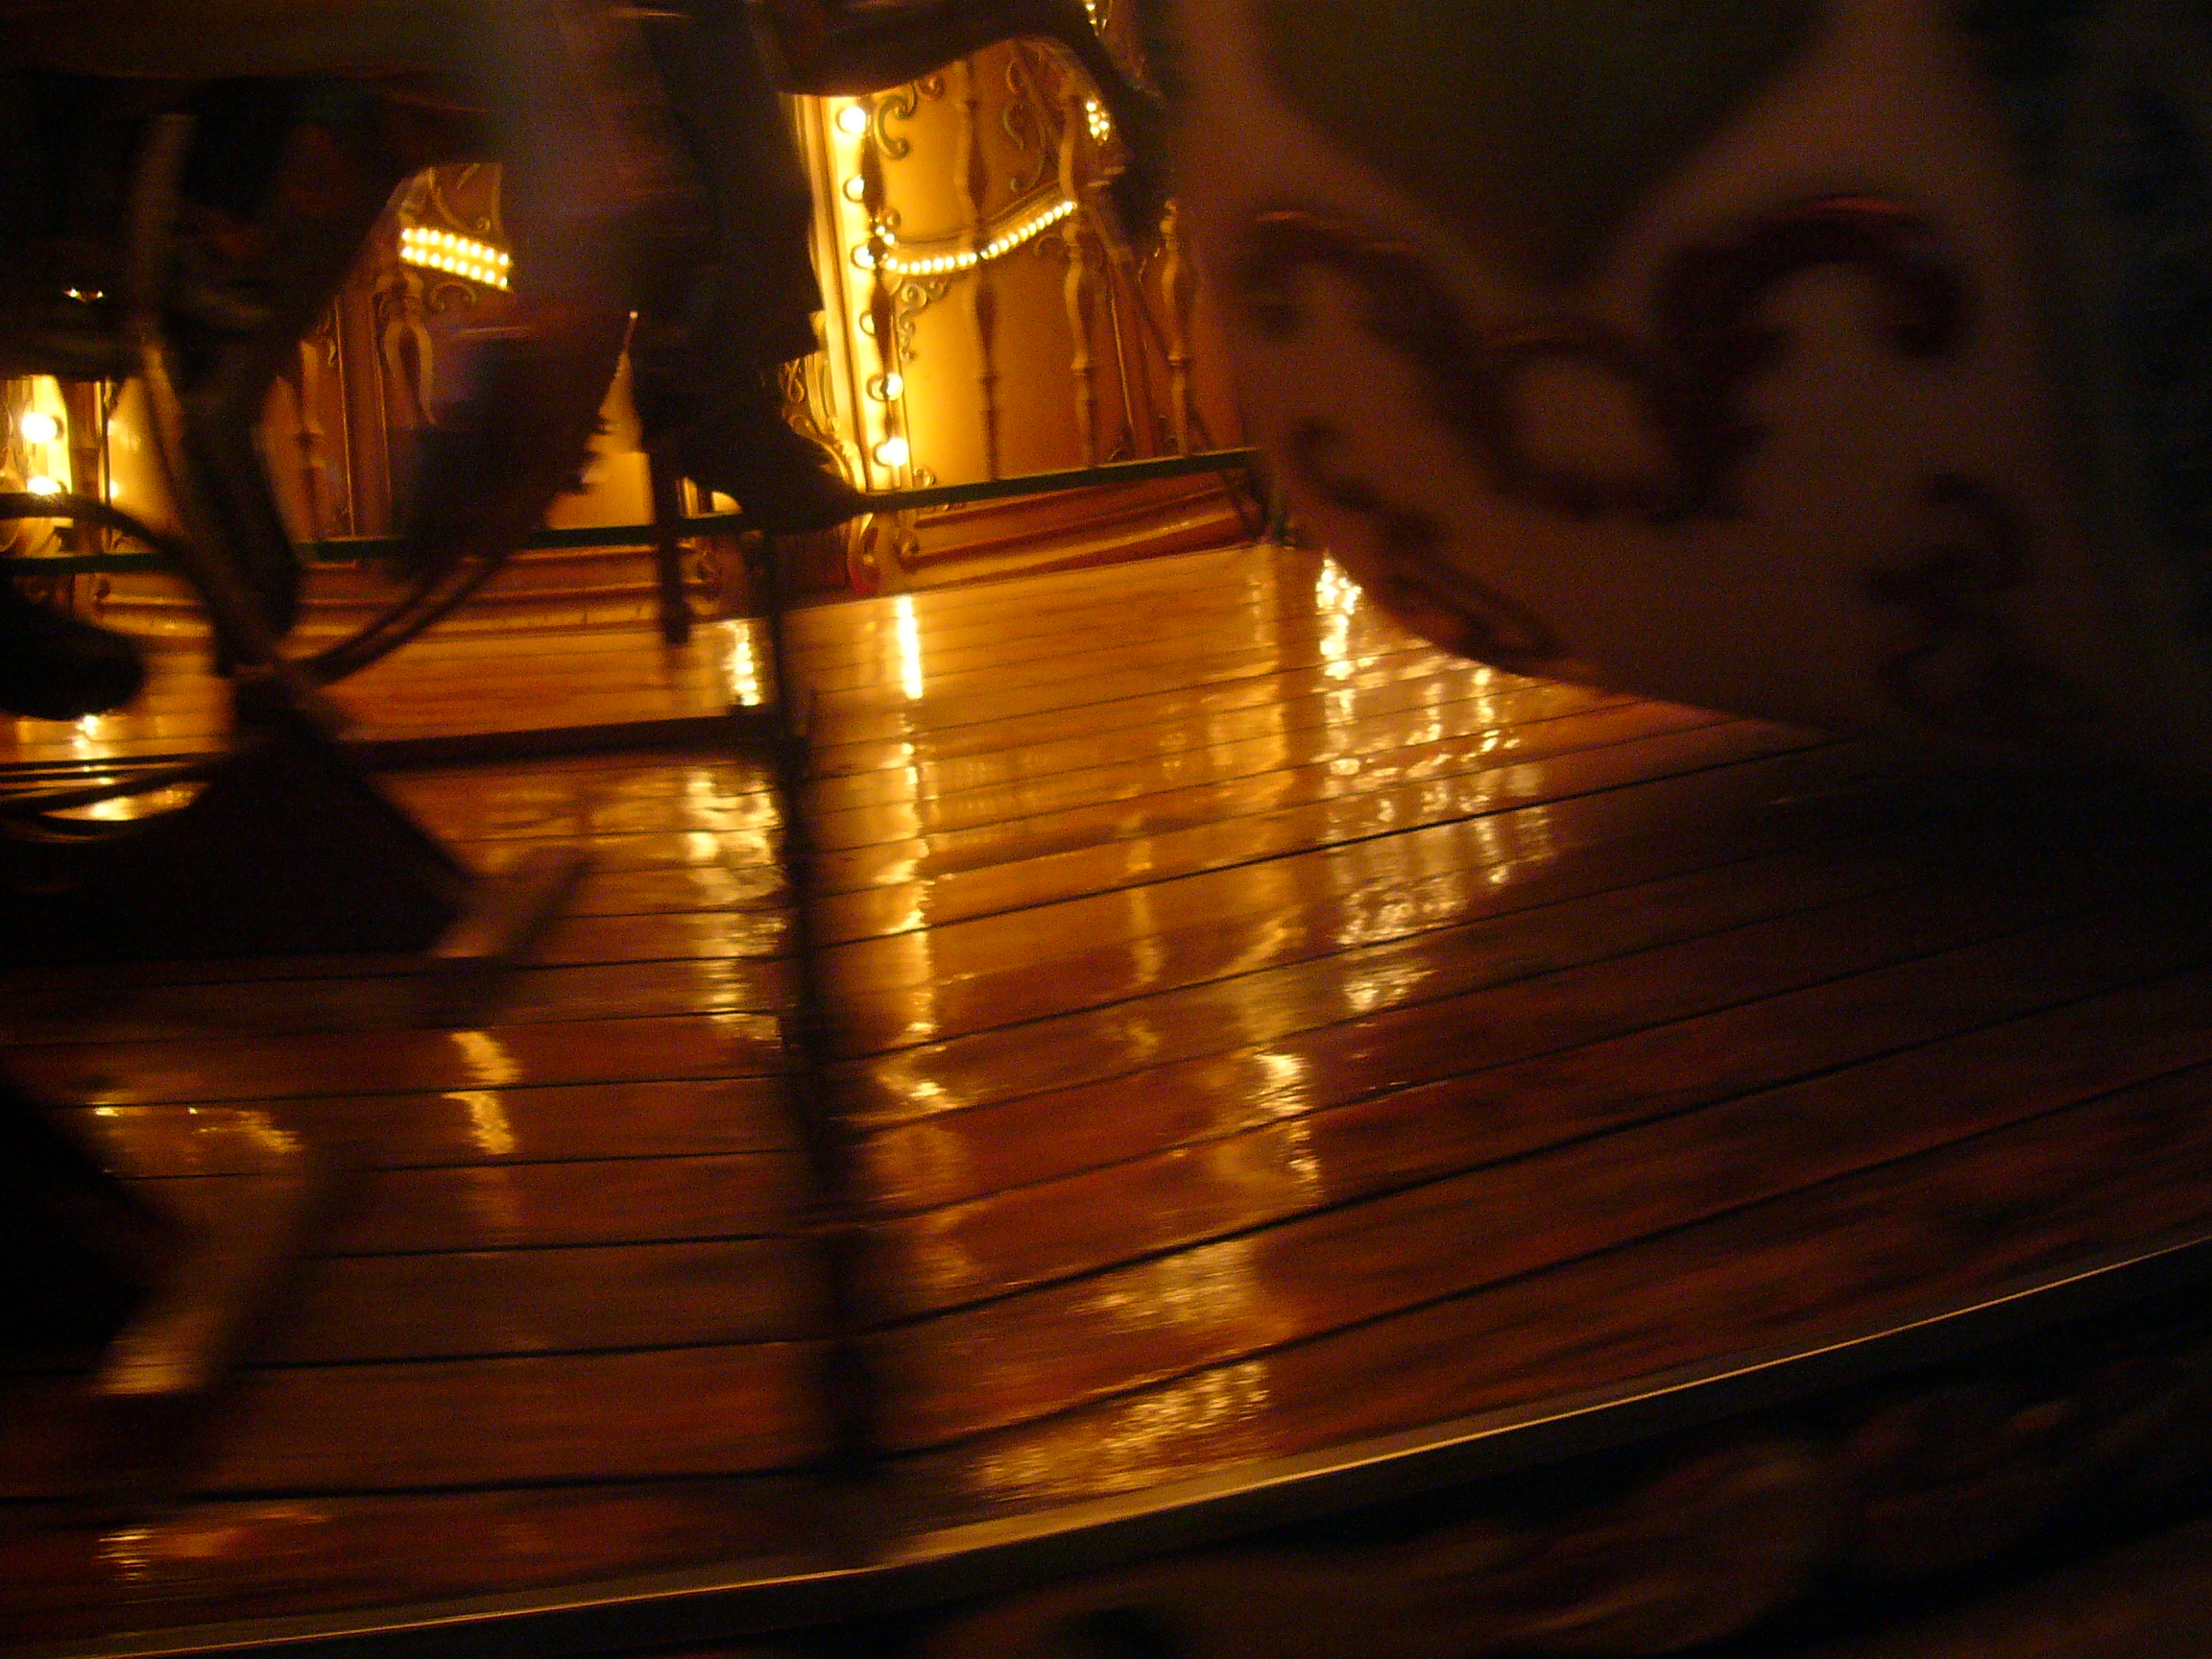
carousel, light, wood, hardwood, lighting, room, night, darkness, reflection, glasses, heat, wood stain, floor